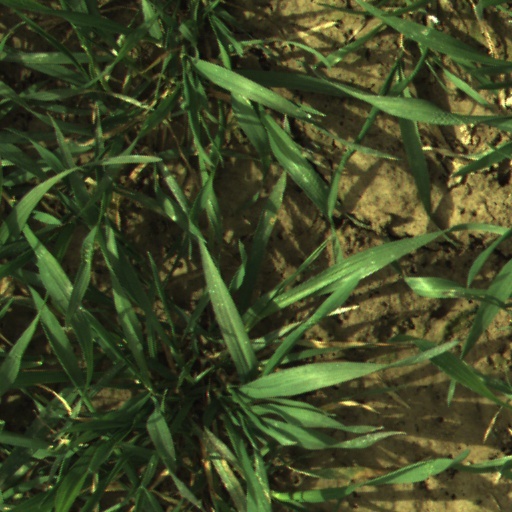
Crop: wheat